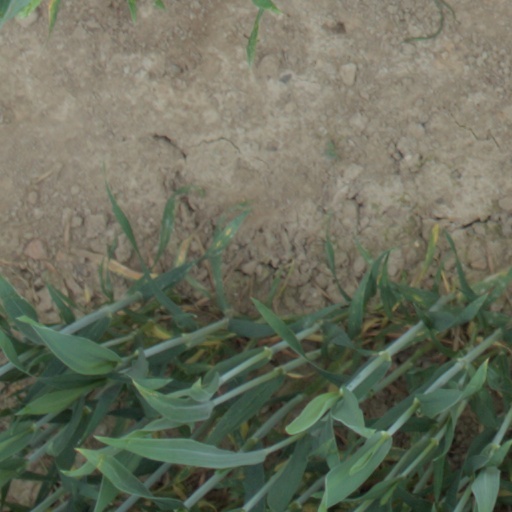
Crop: wheat